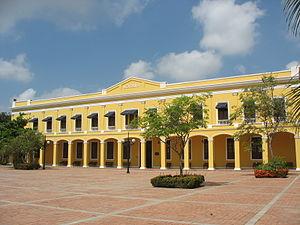
L'histoire de Barranquilla commence vers 1629, année probable de sa fondation, bien plus tardive que celle de la plupart des autres villes colombiennes qui datent du début de la période coloniale.
Cet article liste les monuments nationaux du département d'Atlántico, en Colombie. Au 6 novembre 2019, 24 monuments nationaux étaient recensés.